Täby kyrkby

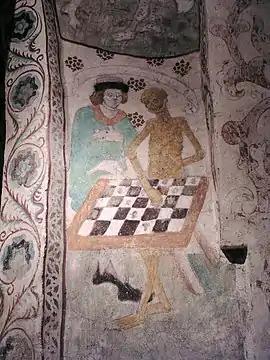
Medieval painting of Death playing chess from Täby Church

The name Täby stems from Tä, which means bridge or paved road. The Tä from which Täby derives its name might have been a bridge that was built in the 11th century and financed by a wealthy Viking named Jarlabanke . "Kyrkby" derives from Täby kyrka (Täby church) which was built in the mid-13th century. The church is well known for its beautiful and colorful paintings by Albertus Pictor, including a motif of Death playing chess. This image provided inspiration for Ingmar Bergman’s movie "The Seventh Seal".